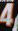
Number: 4